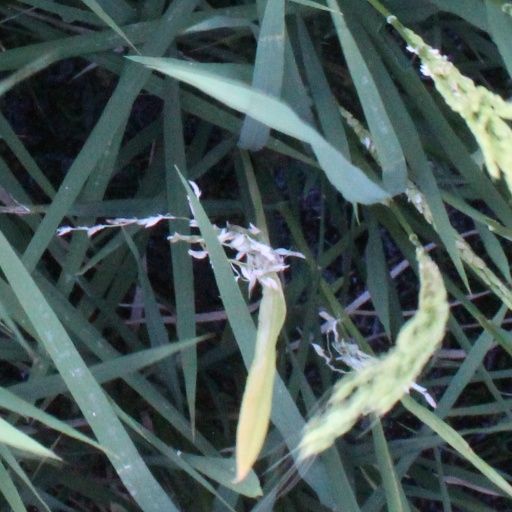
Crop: rice